2017 Venezuelan protests

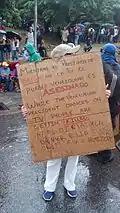
Sign criticizing Venezuelan media coverage.

President Maduro ordered cable providers to take CNN en Español off the air on 14 February 2017, days after CNN aired an investigation into the alleged fraudulent issuing of Venezuelan passports and visas. The news story revealed a confidential intelligence document that linked Venezuelan Vice President Tareck El Aissami to 173 Venezuelan passports and IDs issued to individuals from the Middle East, including people connected to the terrorist group Hezbollah.